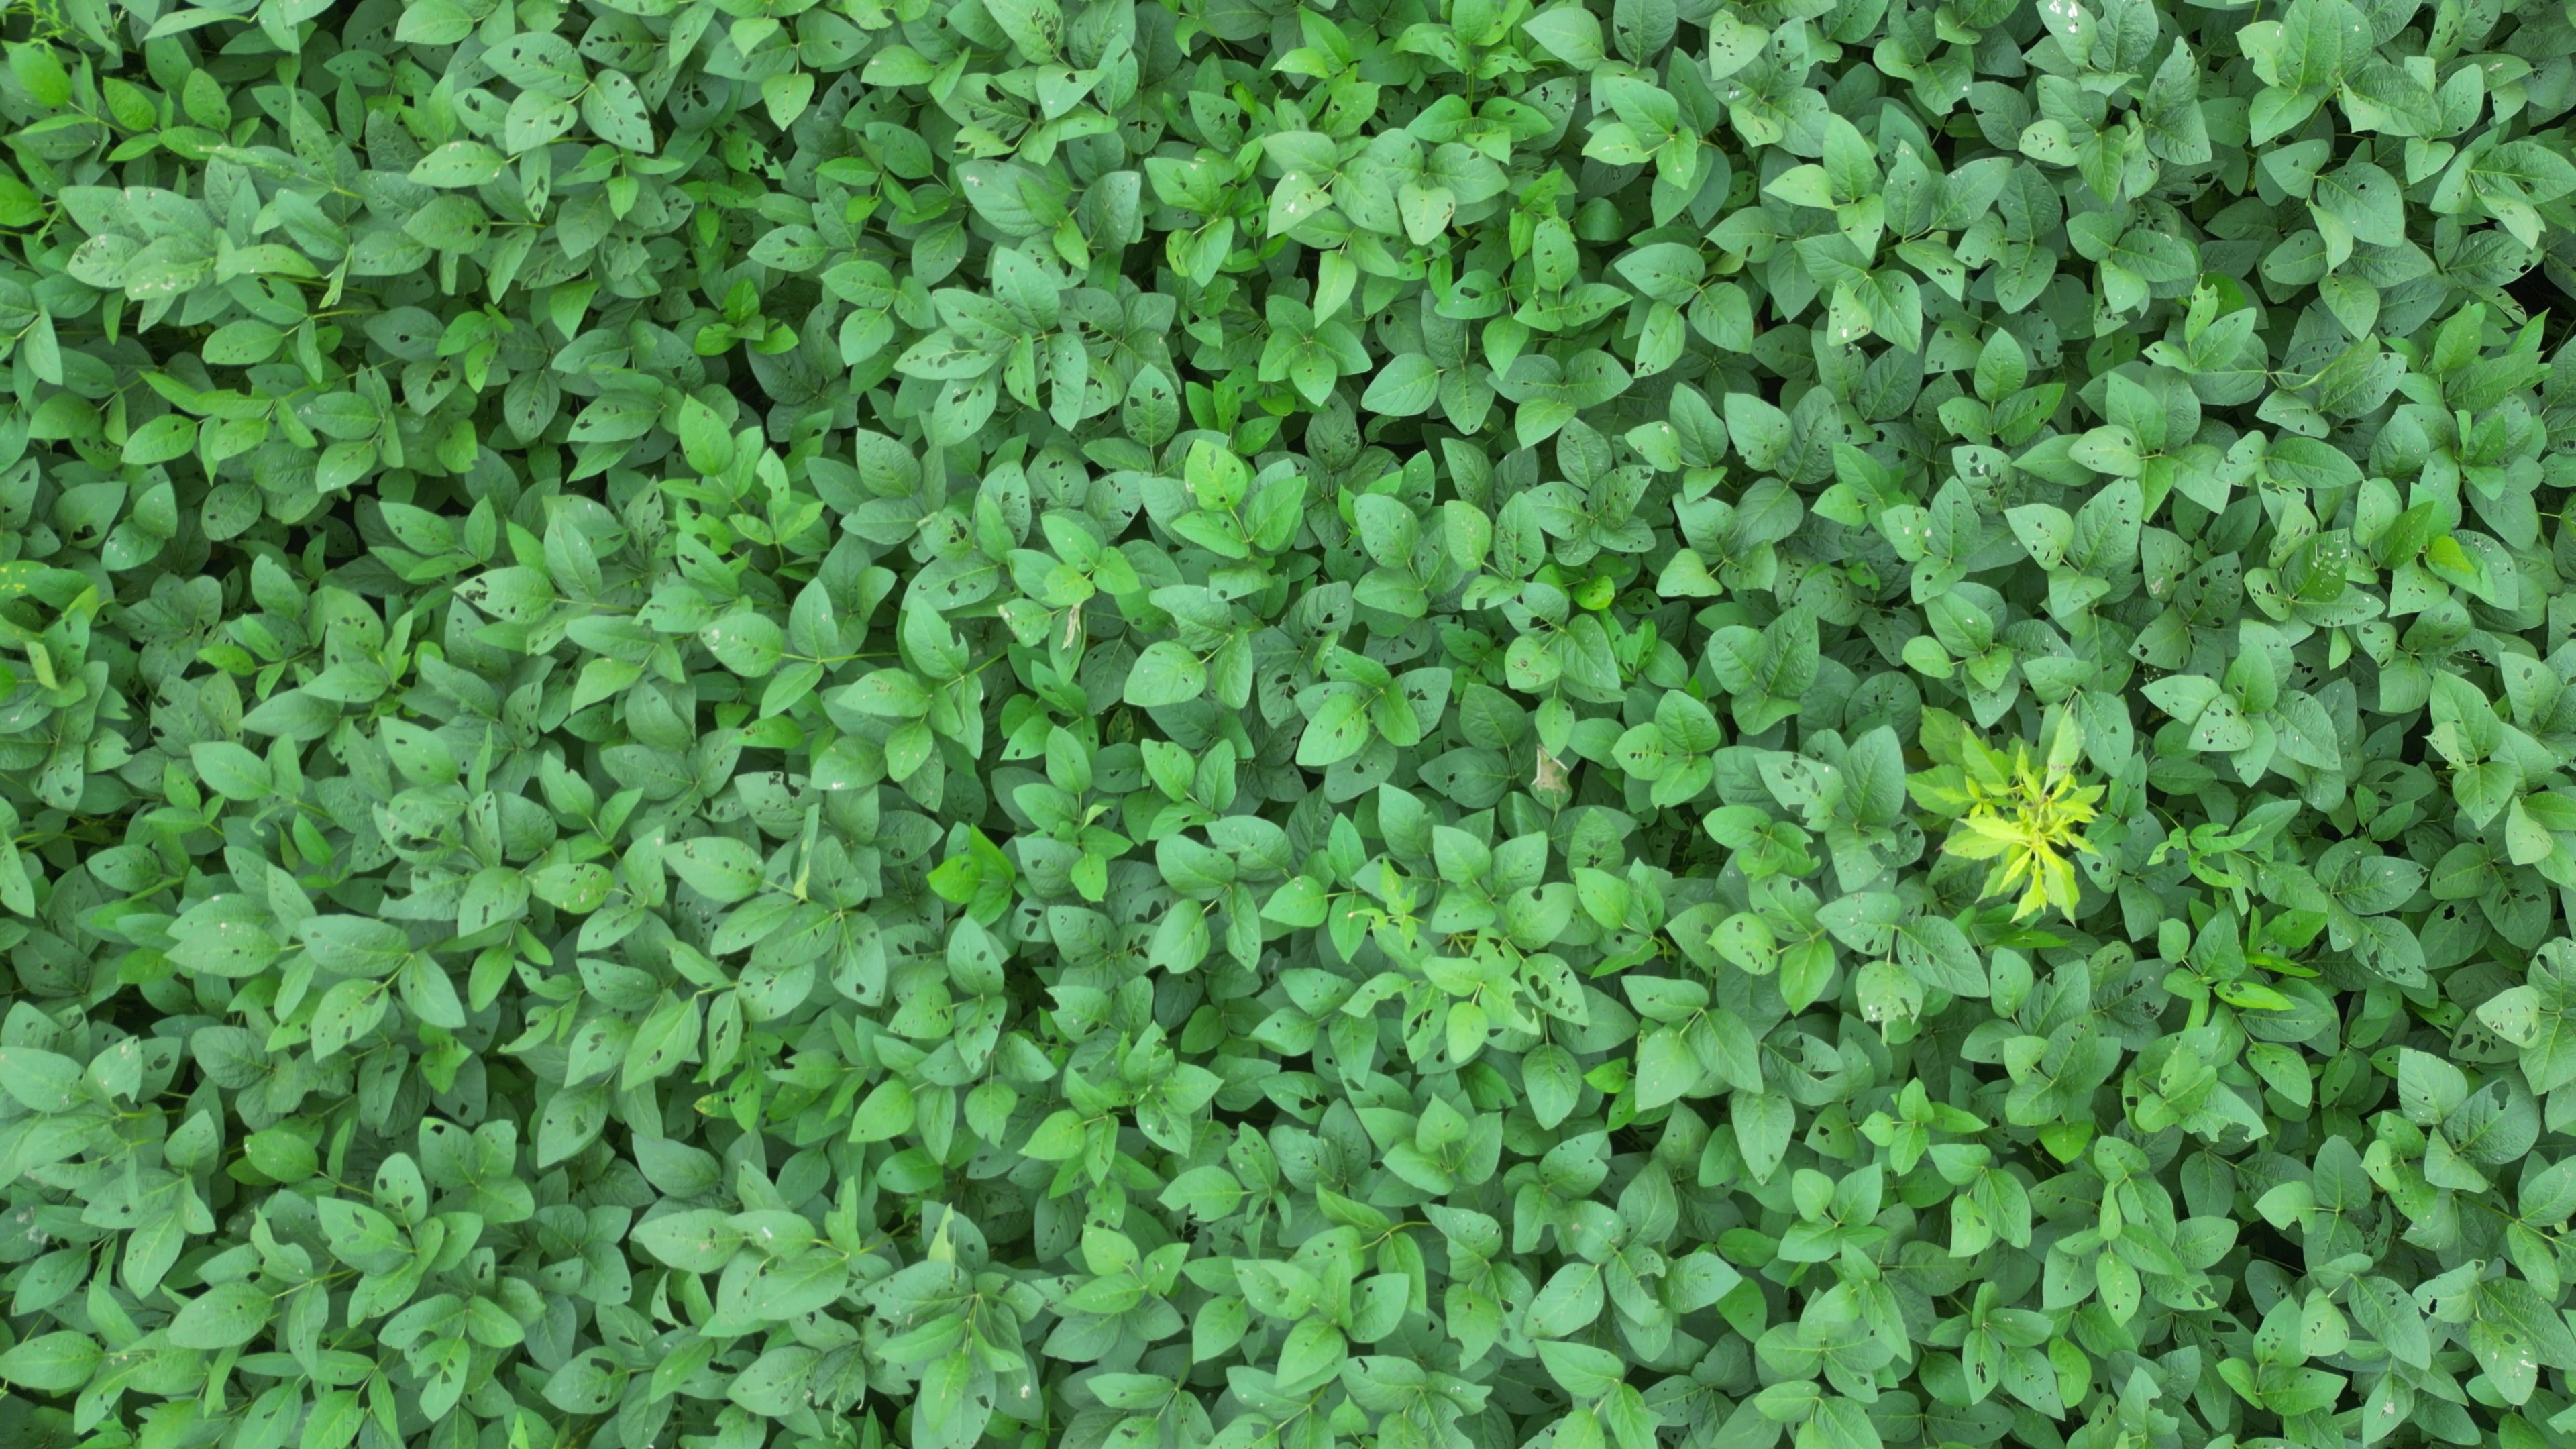
Label: Semilooper_Pest